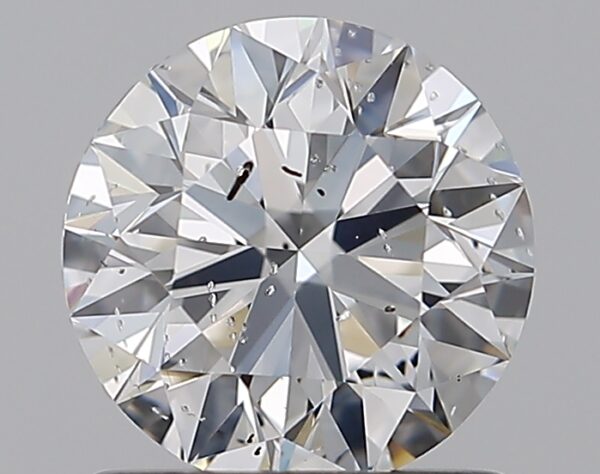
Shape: round
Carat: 1
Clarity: SI2
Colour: E
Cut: EX
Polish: EX
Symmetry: EX
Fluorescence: N
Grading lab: IGI
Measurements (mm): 6.36 x 6.33 x 3.96